Reuthe

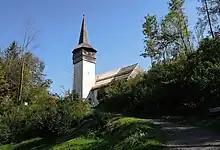
Parish church St. Jakobus

Reuthe is part of the Bregenzerwald Umgang (literally "Bregenzerwald Walking Tour"). This walking tour offers insights into the architecture and community planning of 12 traditional villages in the Bregenzerwald. While walking over various landscapes, visiting public buildings, homes and everyday objects, walkers gain a comprehensive overview of typical Bregenzerwald architectural styles as they developed throughout the ages.